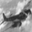
Label: airplane